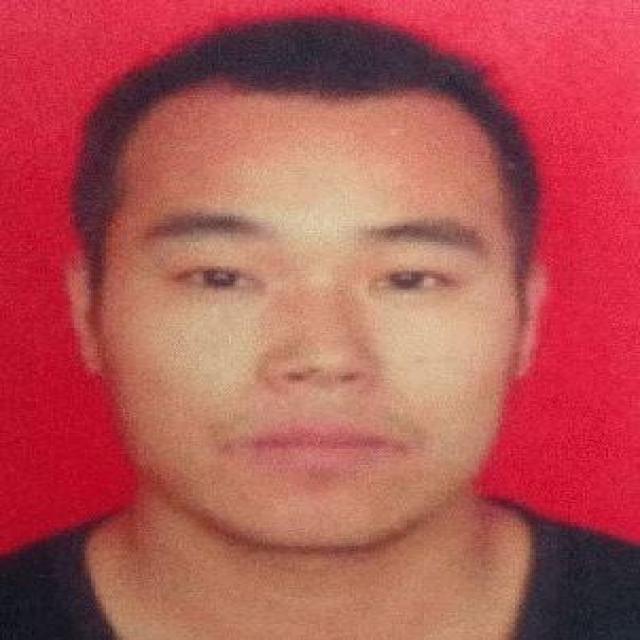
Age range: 21-44